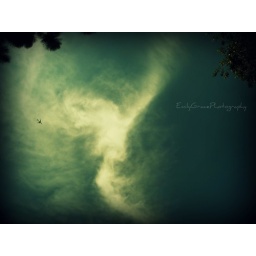
Flying through the clouds, floating in the sky of blue